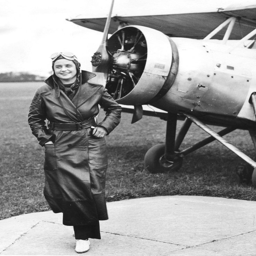
during person , we honor the female pioneers who created careers and inspired millions against the odds .